Amoashtart

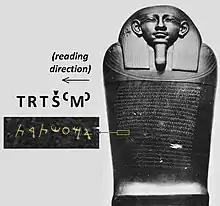
The name Amoashtart (’M‘ŠTRT) on the sarcophagus of her son Eshmunazar II.

Amoashtart ( *"ʾAmīʿaštārt", "my mother is Astarte") was a Phoenician queen of Sidon during the Persian period. She was the daughter of Eshmunazar I, and the wife of her brother, Tabnit. When Tabnit died, Amoashtart became co-regent to her then-infant son, Eshmunazar II, but after the boy died "in his fourteenth year", she was succeeded by her nephew Bodashtart, possibly in a palace coup. Modern historians have characterized her as an "energetic, responsible [woman], and endowed with immense political acumen, [who] exercised royal functions for many years".